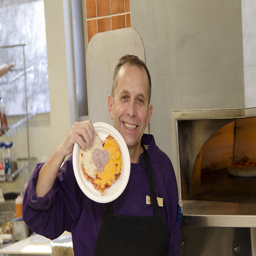
A man holding up a plate with heart shaped food.
A man holding a plate with a heart shaped pizza on it.
A man smiling while holding a plate with heart shaped pizza on it.
a man holding a heart shaped pizza on a plate
A man holding a plate of food, that has been shaped into a heart.